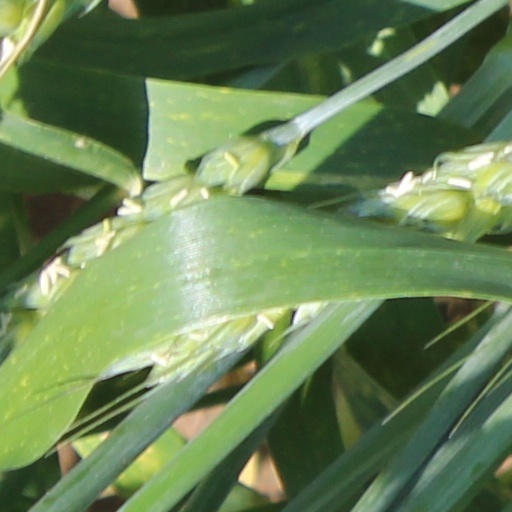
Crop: wheat